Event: Nepal Earthquake
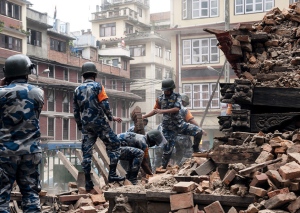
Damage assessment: damage